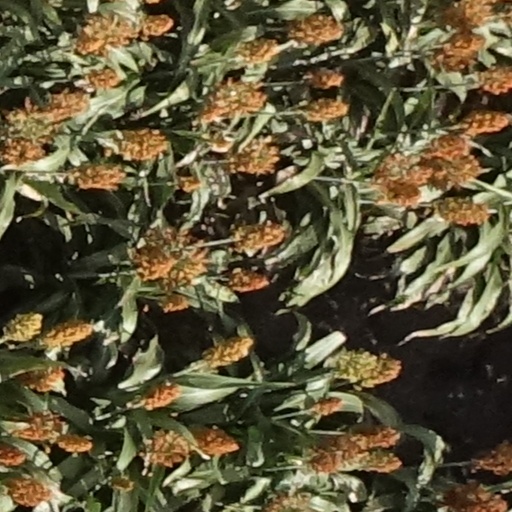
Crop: sorghum